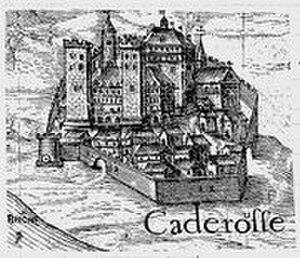
Dessin ancien de Caderousse
Caderousse est une commune du sud de la France, en Vaucluse, qui s'étend sur la rive gauche du Rhône.